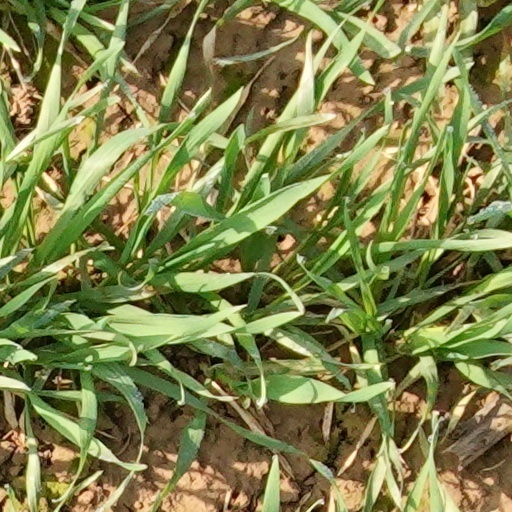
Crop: wheat